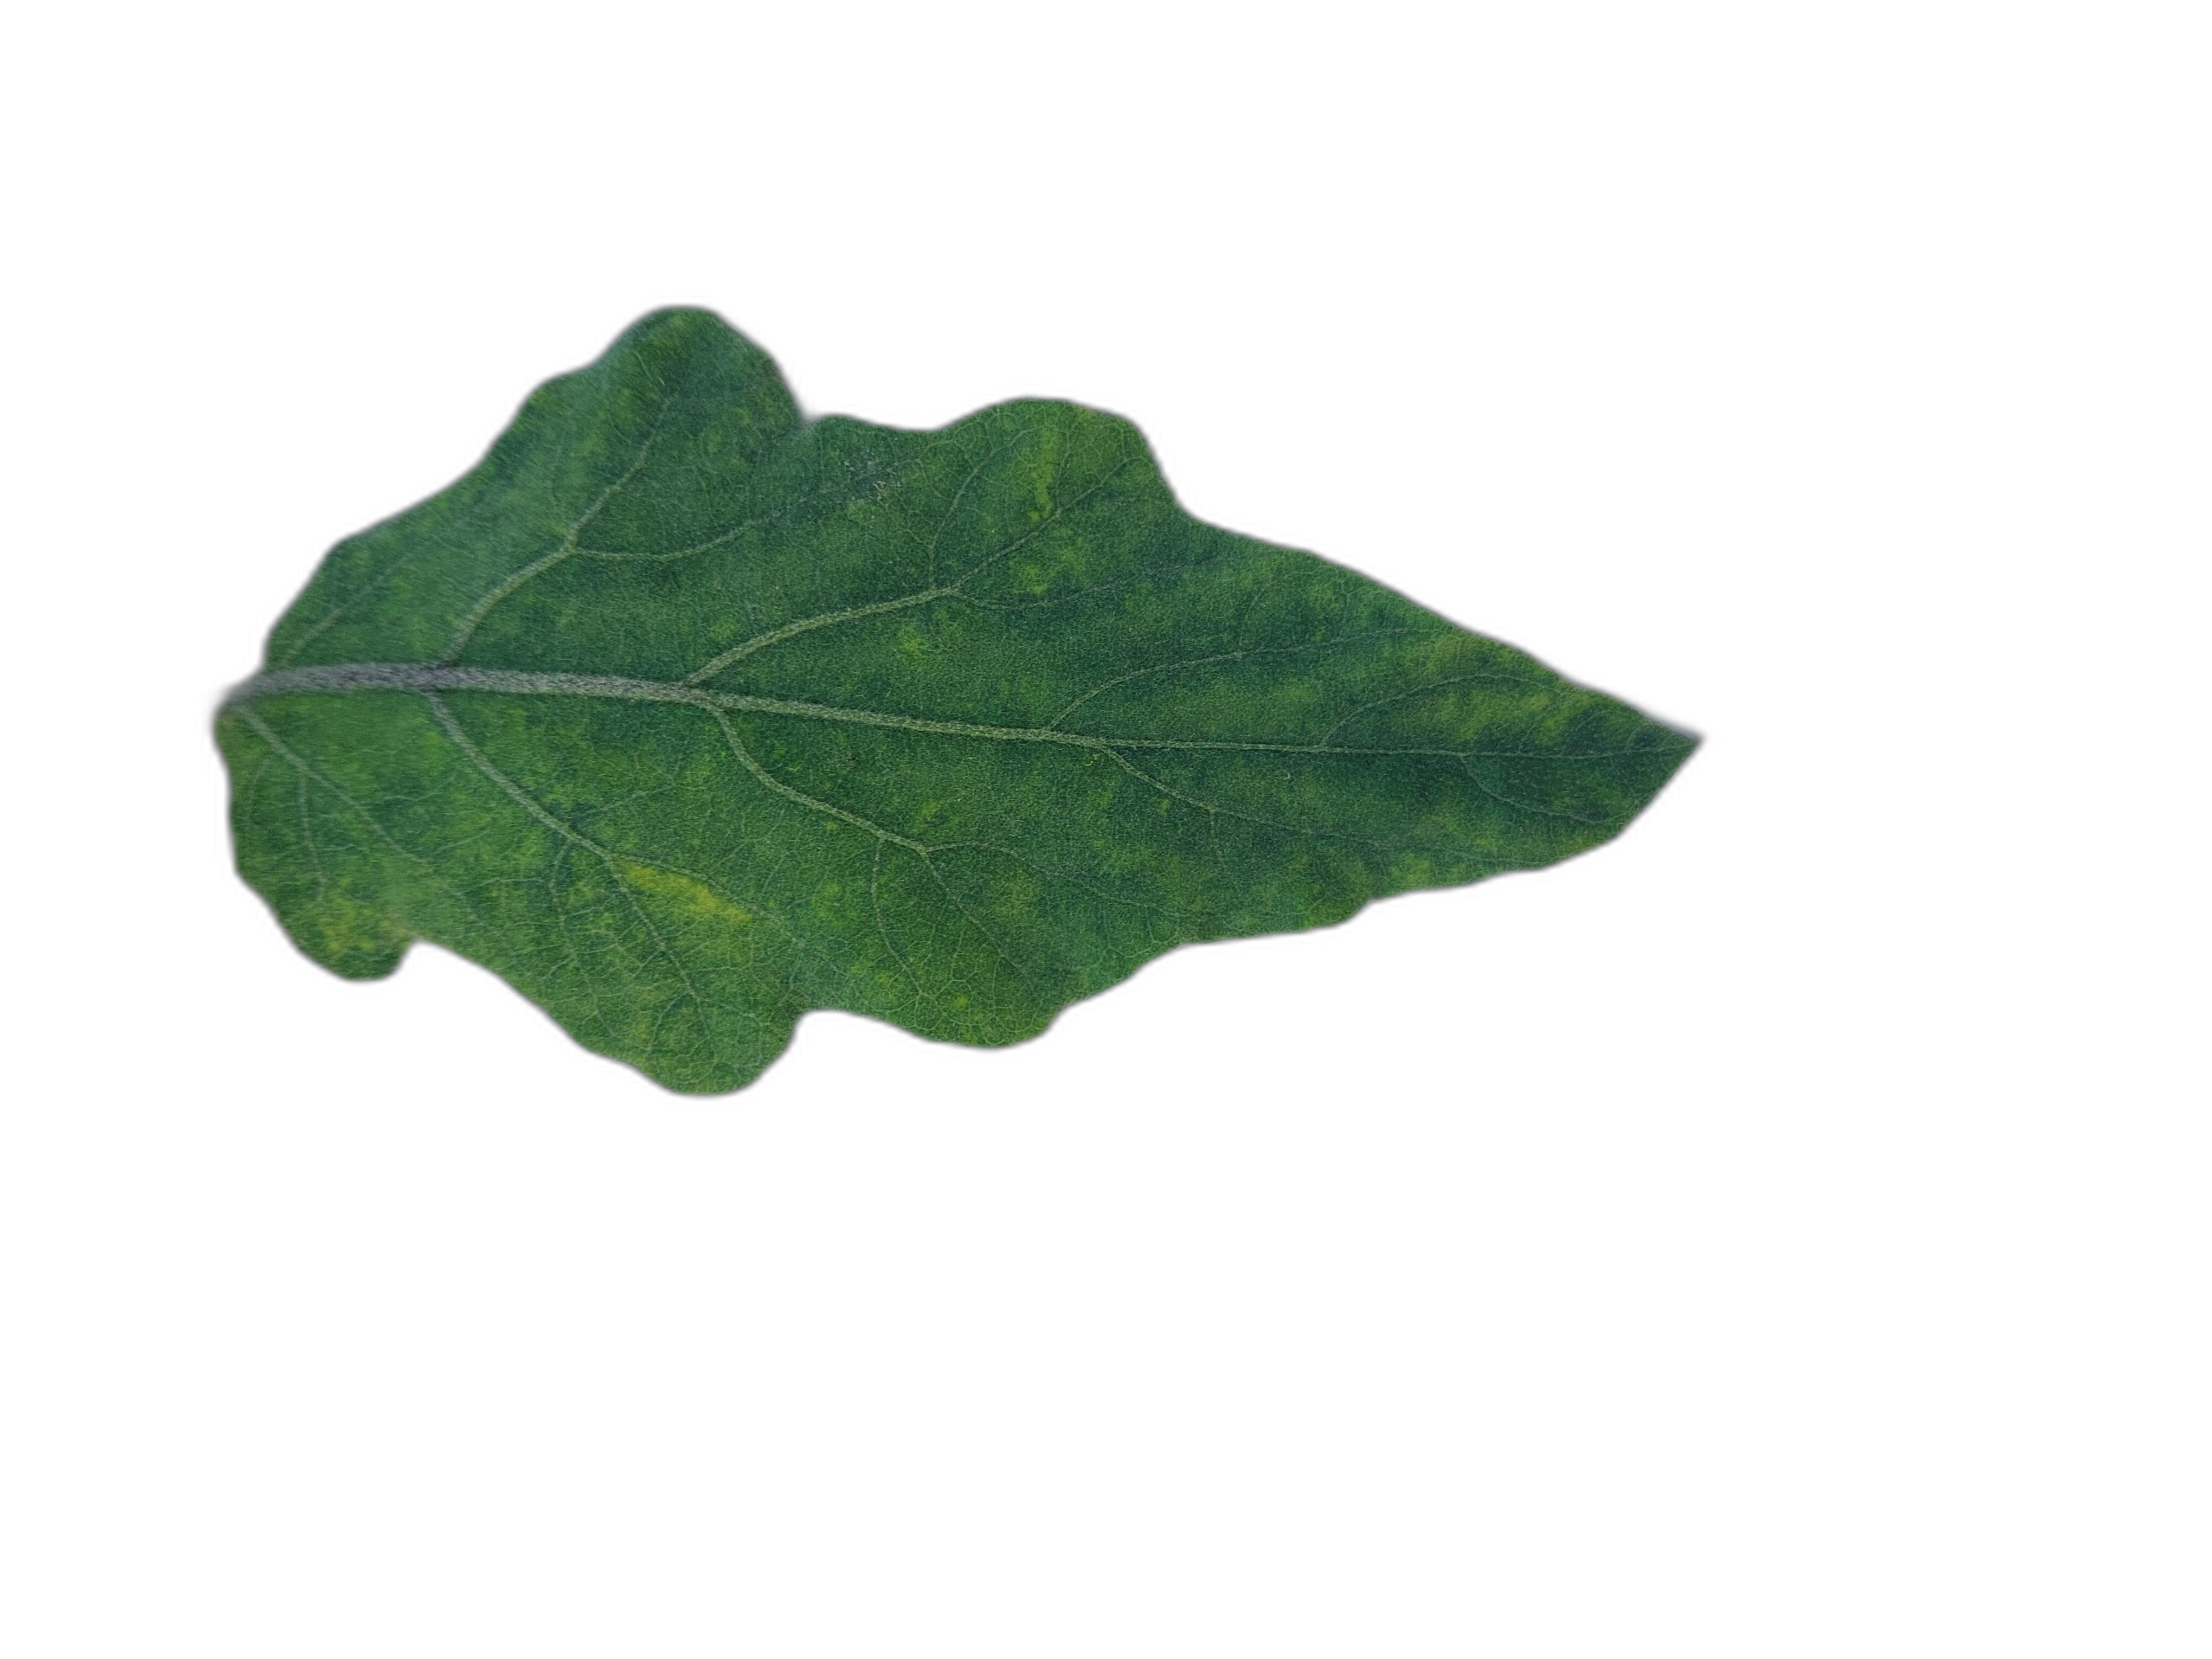
Label: Healthy Leaf